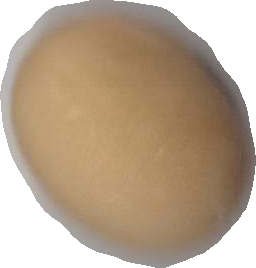
Variety: Anjasmoro